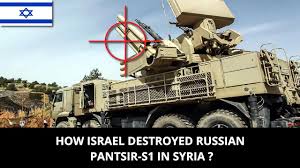
Label: Air Defense